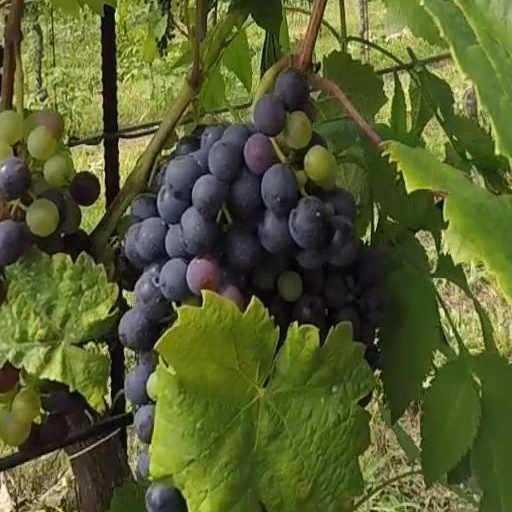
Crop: grape